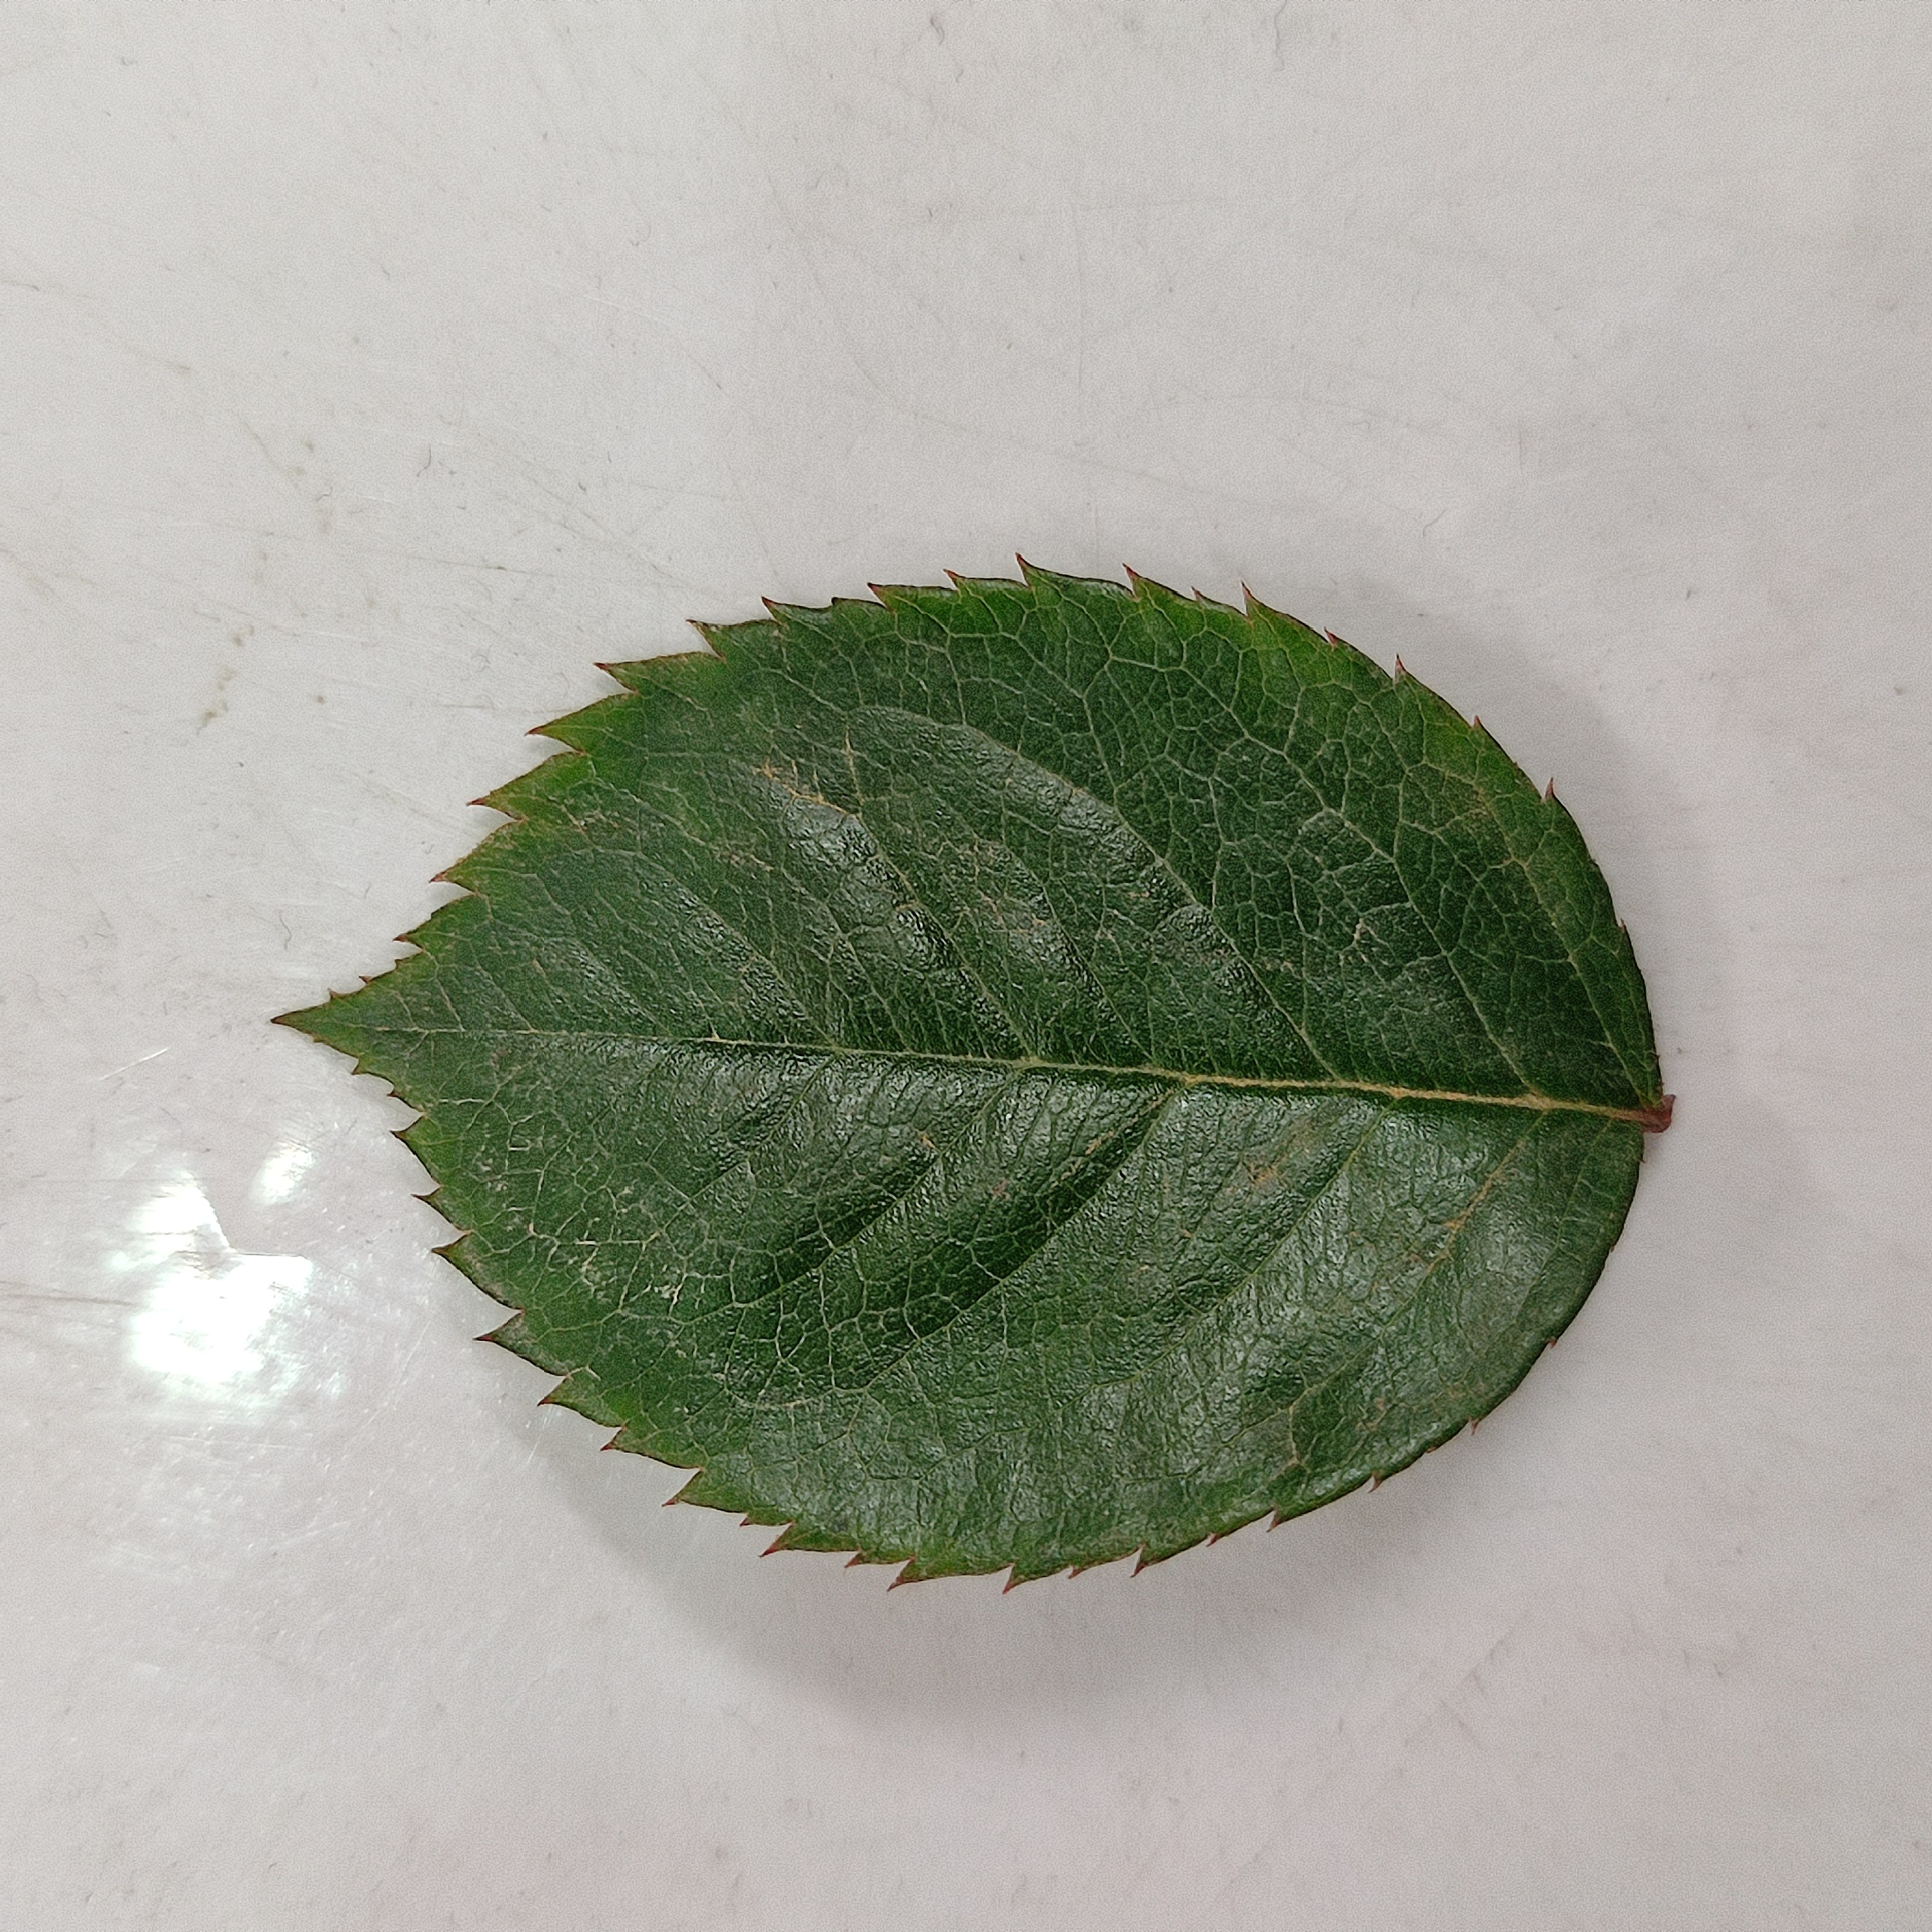
Label: Healthy Leaf